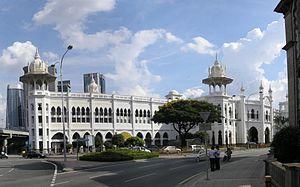
La gare de Kuala Lumpur est une gare ferroviaire malaisienne. C'est une gare de la ville de Kuala Lumpur, capitale du pays.